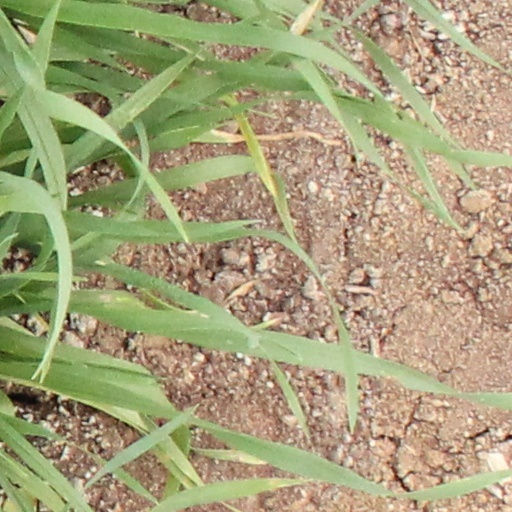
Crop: wheat